Sometimes (film)

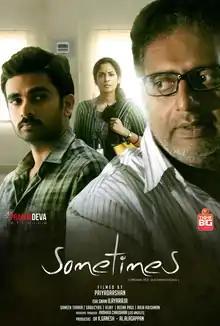
International poster

drama film, written and directed by Priyadarshan. Produced by Isari Ganesh, Prabhu Deva and A. L. Vijay, the film features Prakash Raj, Sriya Reddy and Ashok Selvan. The music was composed by Ilaiyaraaja and the cinematographer was Sameer Thahir.